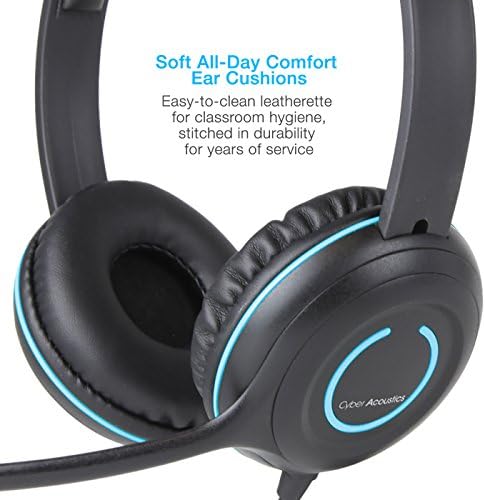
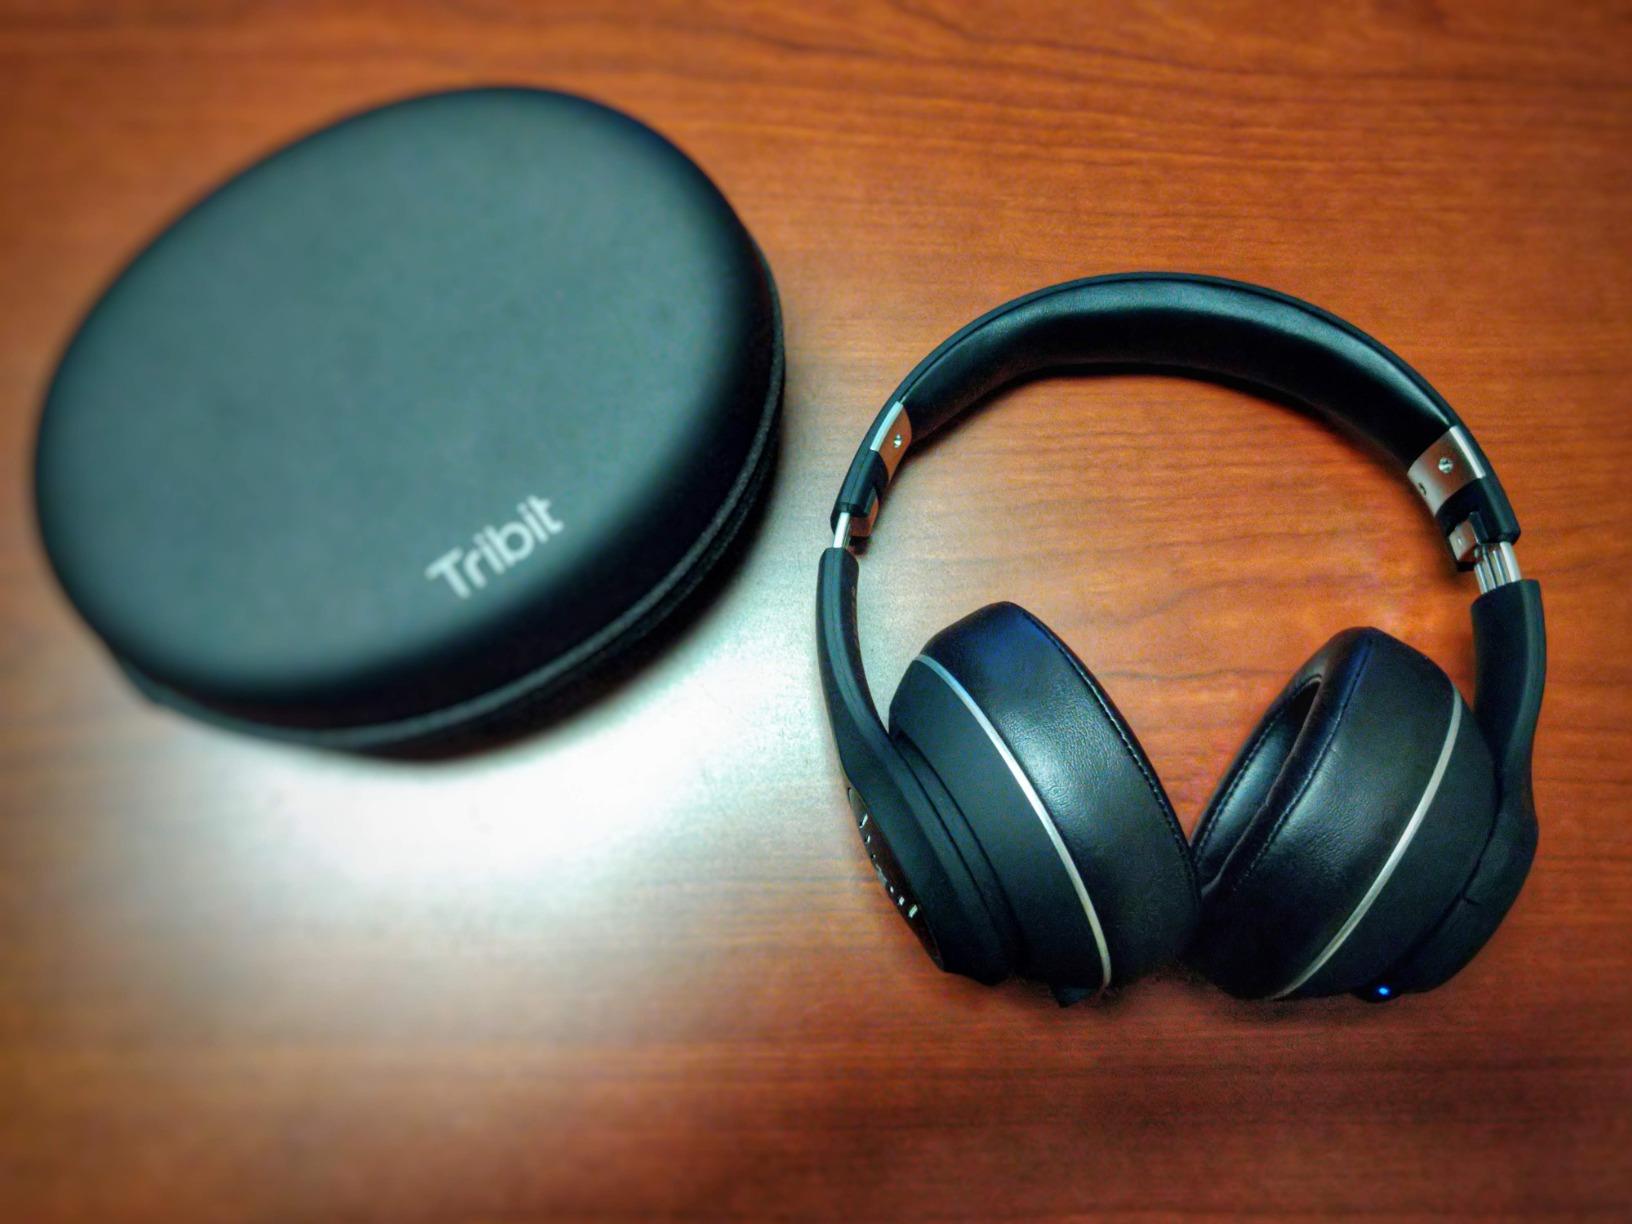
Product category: headphones
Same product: no